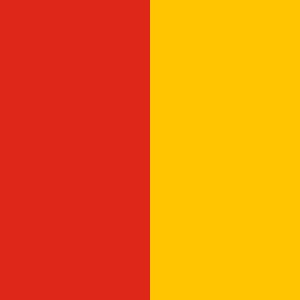
Kommunen Rom
Pavestatens flag, der også blev benyttet som kommunens flag.
Kommunen Rom blev etableret i 1144 efter et oprør under ledelse af Giordano Pierleoni. Pierleoni anførte et folkeoprør på som reaktion på pavens voksende verdslige magt, og adelens forankrede magt. Oprørets mål var at organisere Roms regeringsførelse på en lignende måde som det blev gjort i den tidligere Romerske republik. Pierleoni blev udnævnt til "første Patricier af den Romerske Kommune", men blev afsat i 1145. Kommunen varede frem til 1193, hvor den igen blev inkorporeret i Kirkestaten.